Little Annie Fanny

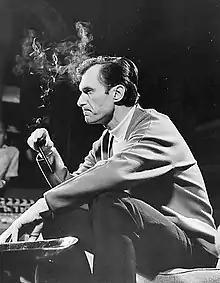
Hugh Hefner in 1966

Harvey Kurtzman founded the satirical "Mad" magazine in 1952; an early fan was onetime cartoonist Hugh Hefner, who founded the men's magazine "Playboy" in 1953. Hefner offered Kurtzman an opportunity to conceive a new humor magazine for his enterprise, which the cartoonist accepted when he left "Mad" in 1956 in an ownership dispute. Kurtzman took most of the "Mad" artists with him, including frequent collaborator Will Elder, to create the adult-oriented humor magazine "Trump". Although it sold well, Hefner ran into financial problems in 1957 and halted "Trump" after two issues. He provided office space for the artists, from which they self-published the satirical magazine "Humbug" in 1957–58. It failed to gain a significant following, and a dejected Kurtzman began pitching feature proposals to "Playboy", all of which were rejected. However, he received a note from Hefner: "I bow to no one in my appreciation for H. Kurtzman." Hefner's praise encouraged Kurtzman to meet with publisher Ian Ballantine and create "Harvey Kurtzman's Jungle Book" (1959). This introduced the innocent and idealistic Goodman Beaver, a male character who continued to appear—with artwork by Elder—in Kurtzman's "Help!" (1960).